Latin jazz

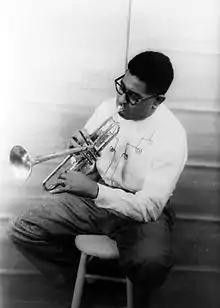
Dizzy Gillespie, 1955

The first descarga that made the world take notice is traced to a Machito rehearsal on May 29, 1943, at the Park Palace Ballroom, at 110th Street and 5th Avenue. At this time, Machito was at Fort Dix (New Jersey) in his fourth week of basic training. The day before at La Conga Club, Mario Bauza, Machito's trumpeter and music director, heard pianist Luis Varona and bassist Julio Andino play El Botellero composition and arrangements of the Cuban-born Gilberto Valdez which would serve as a permanent sign off (end the dance) tune.